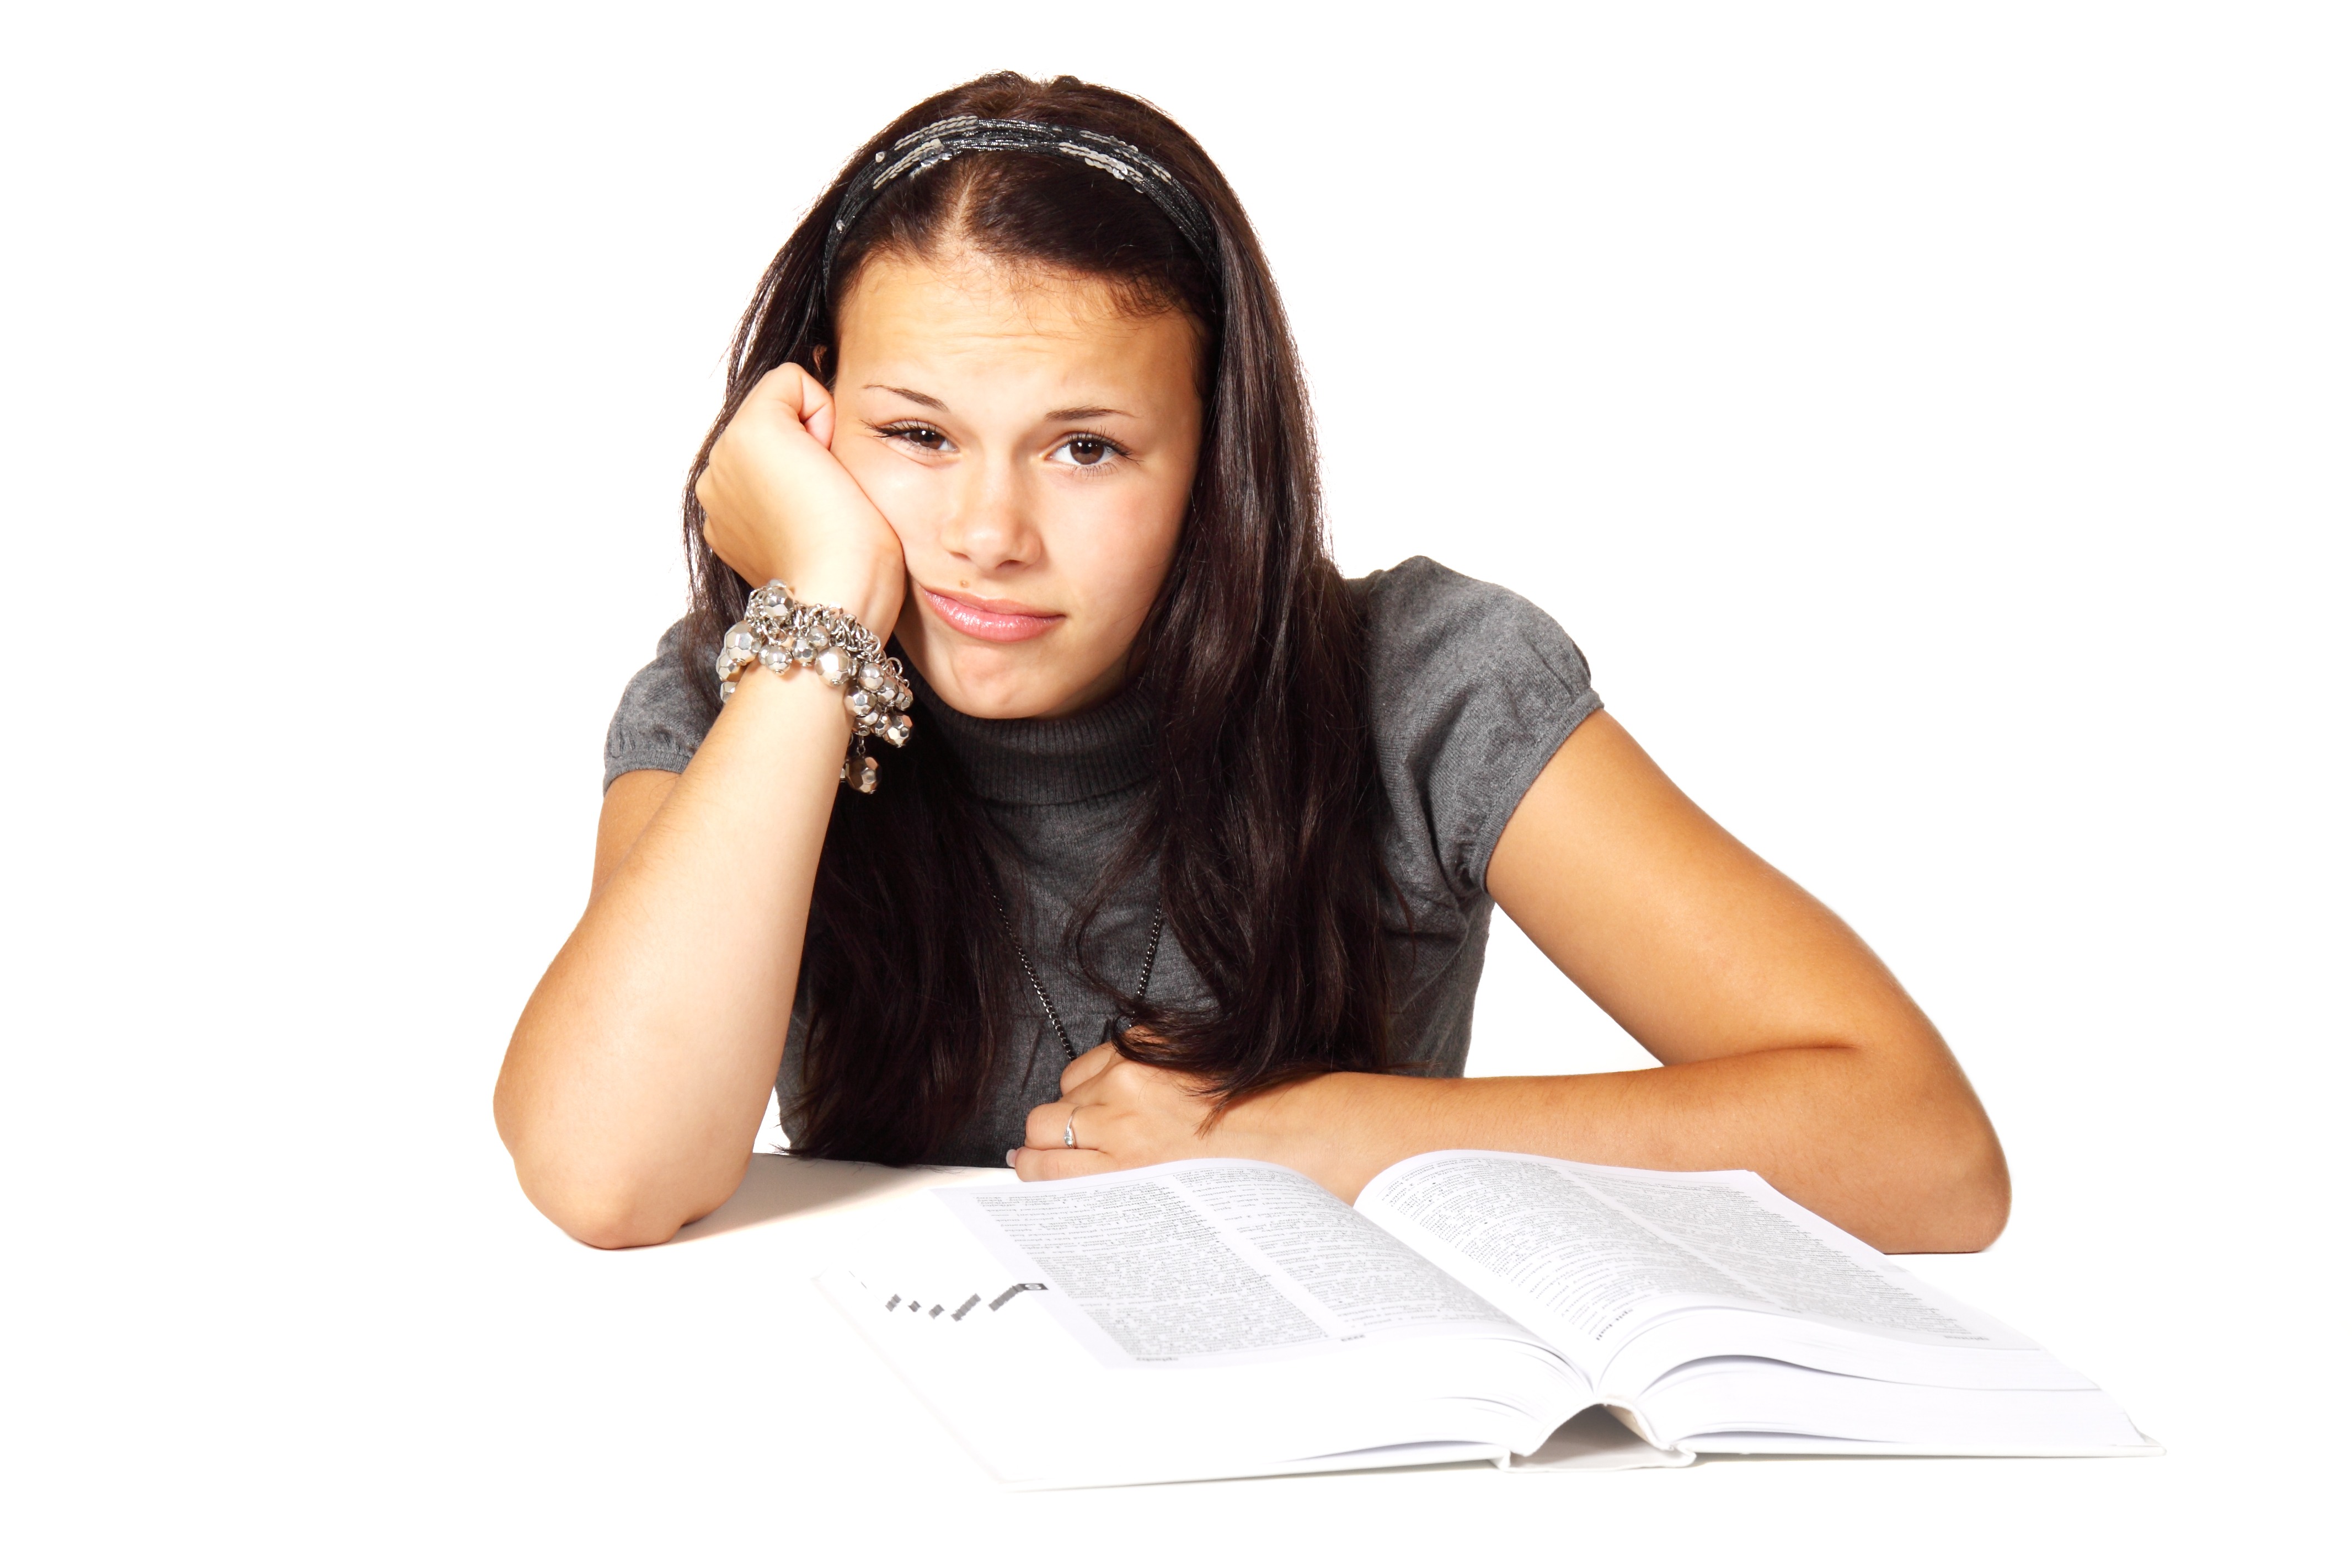
writing, hand, table, book, person, people, girl, woman, white, female, singer, young, finger, youth, sitting, student, arm, education, face, study, school, learn, tired, college, bored, photo shoot, sense, human positions, human action